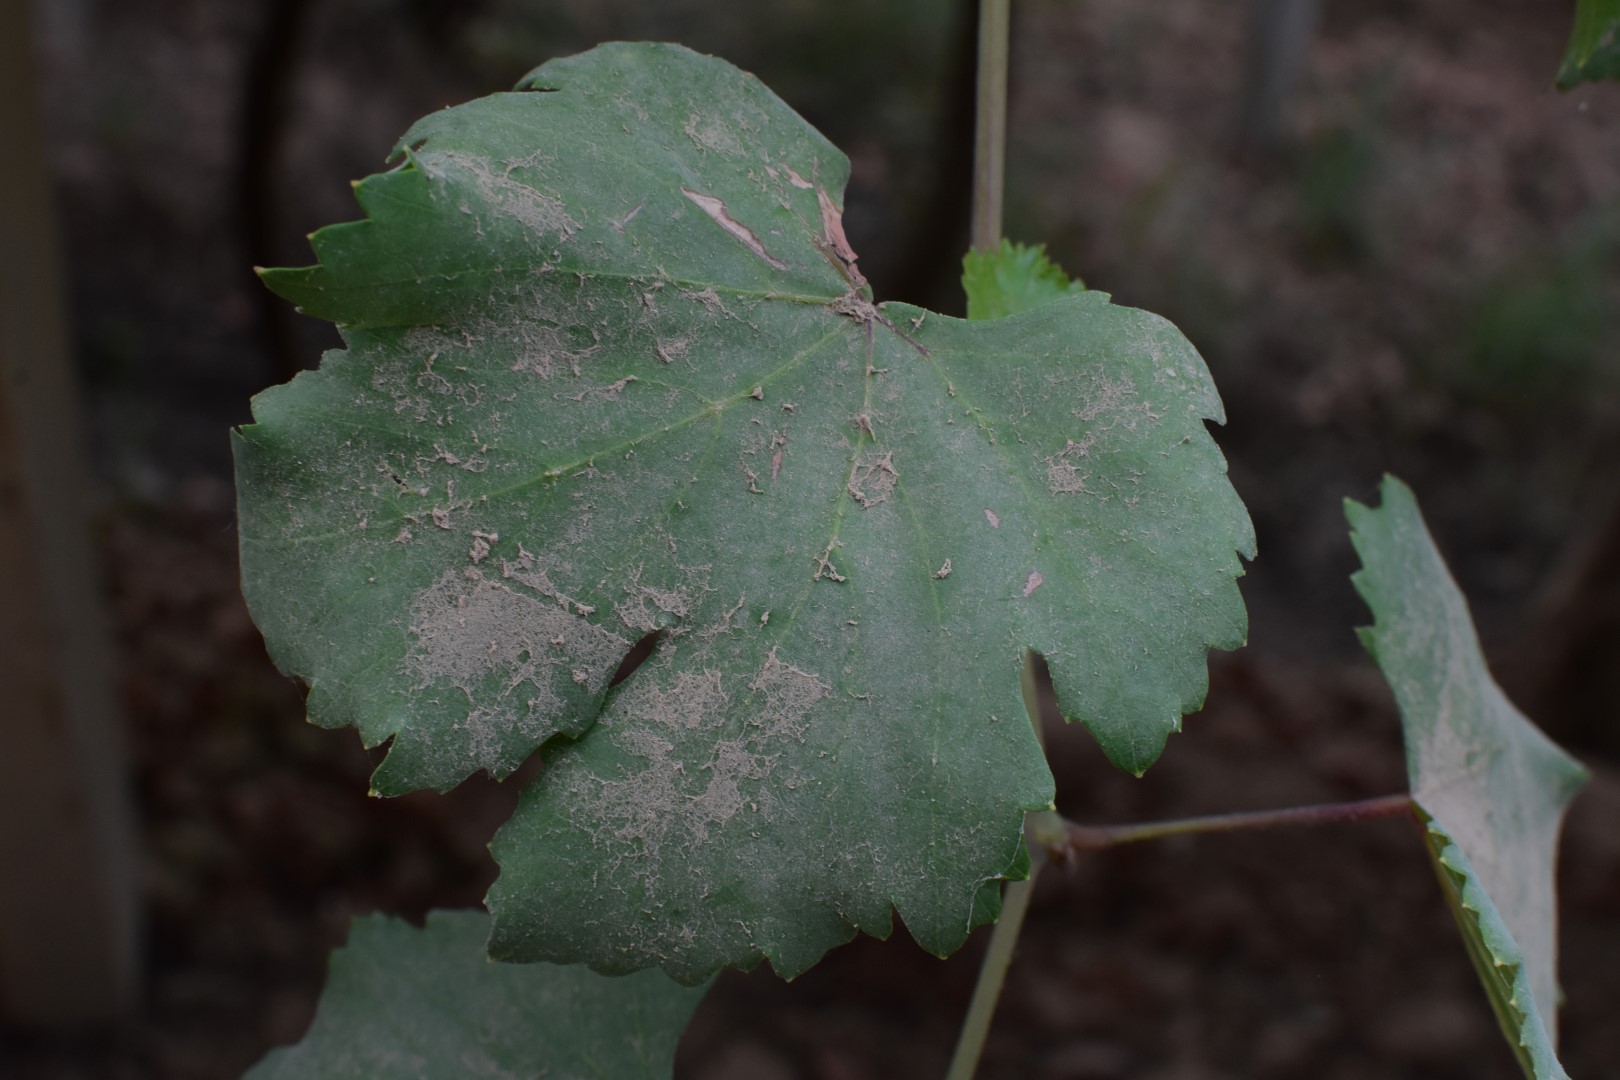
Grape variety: Kamali